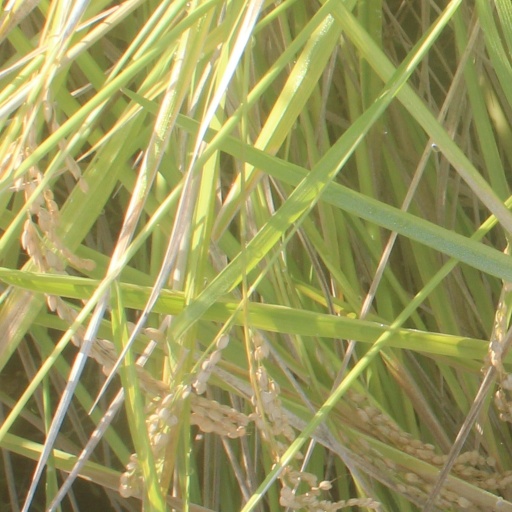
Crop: rice